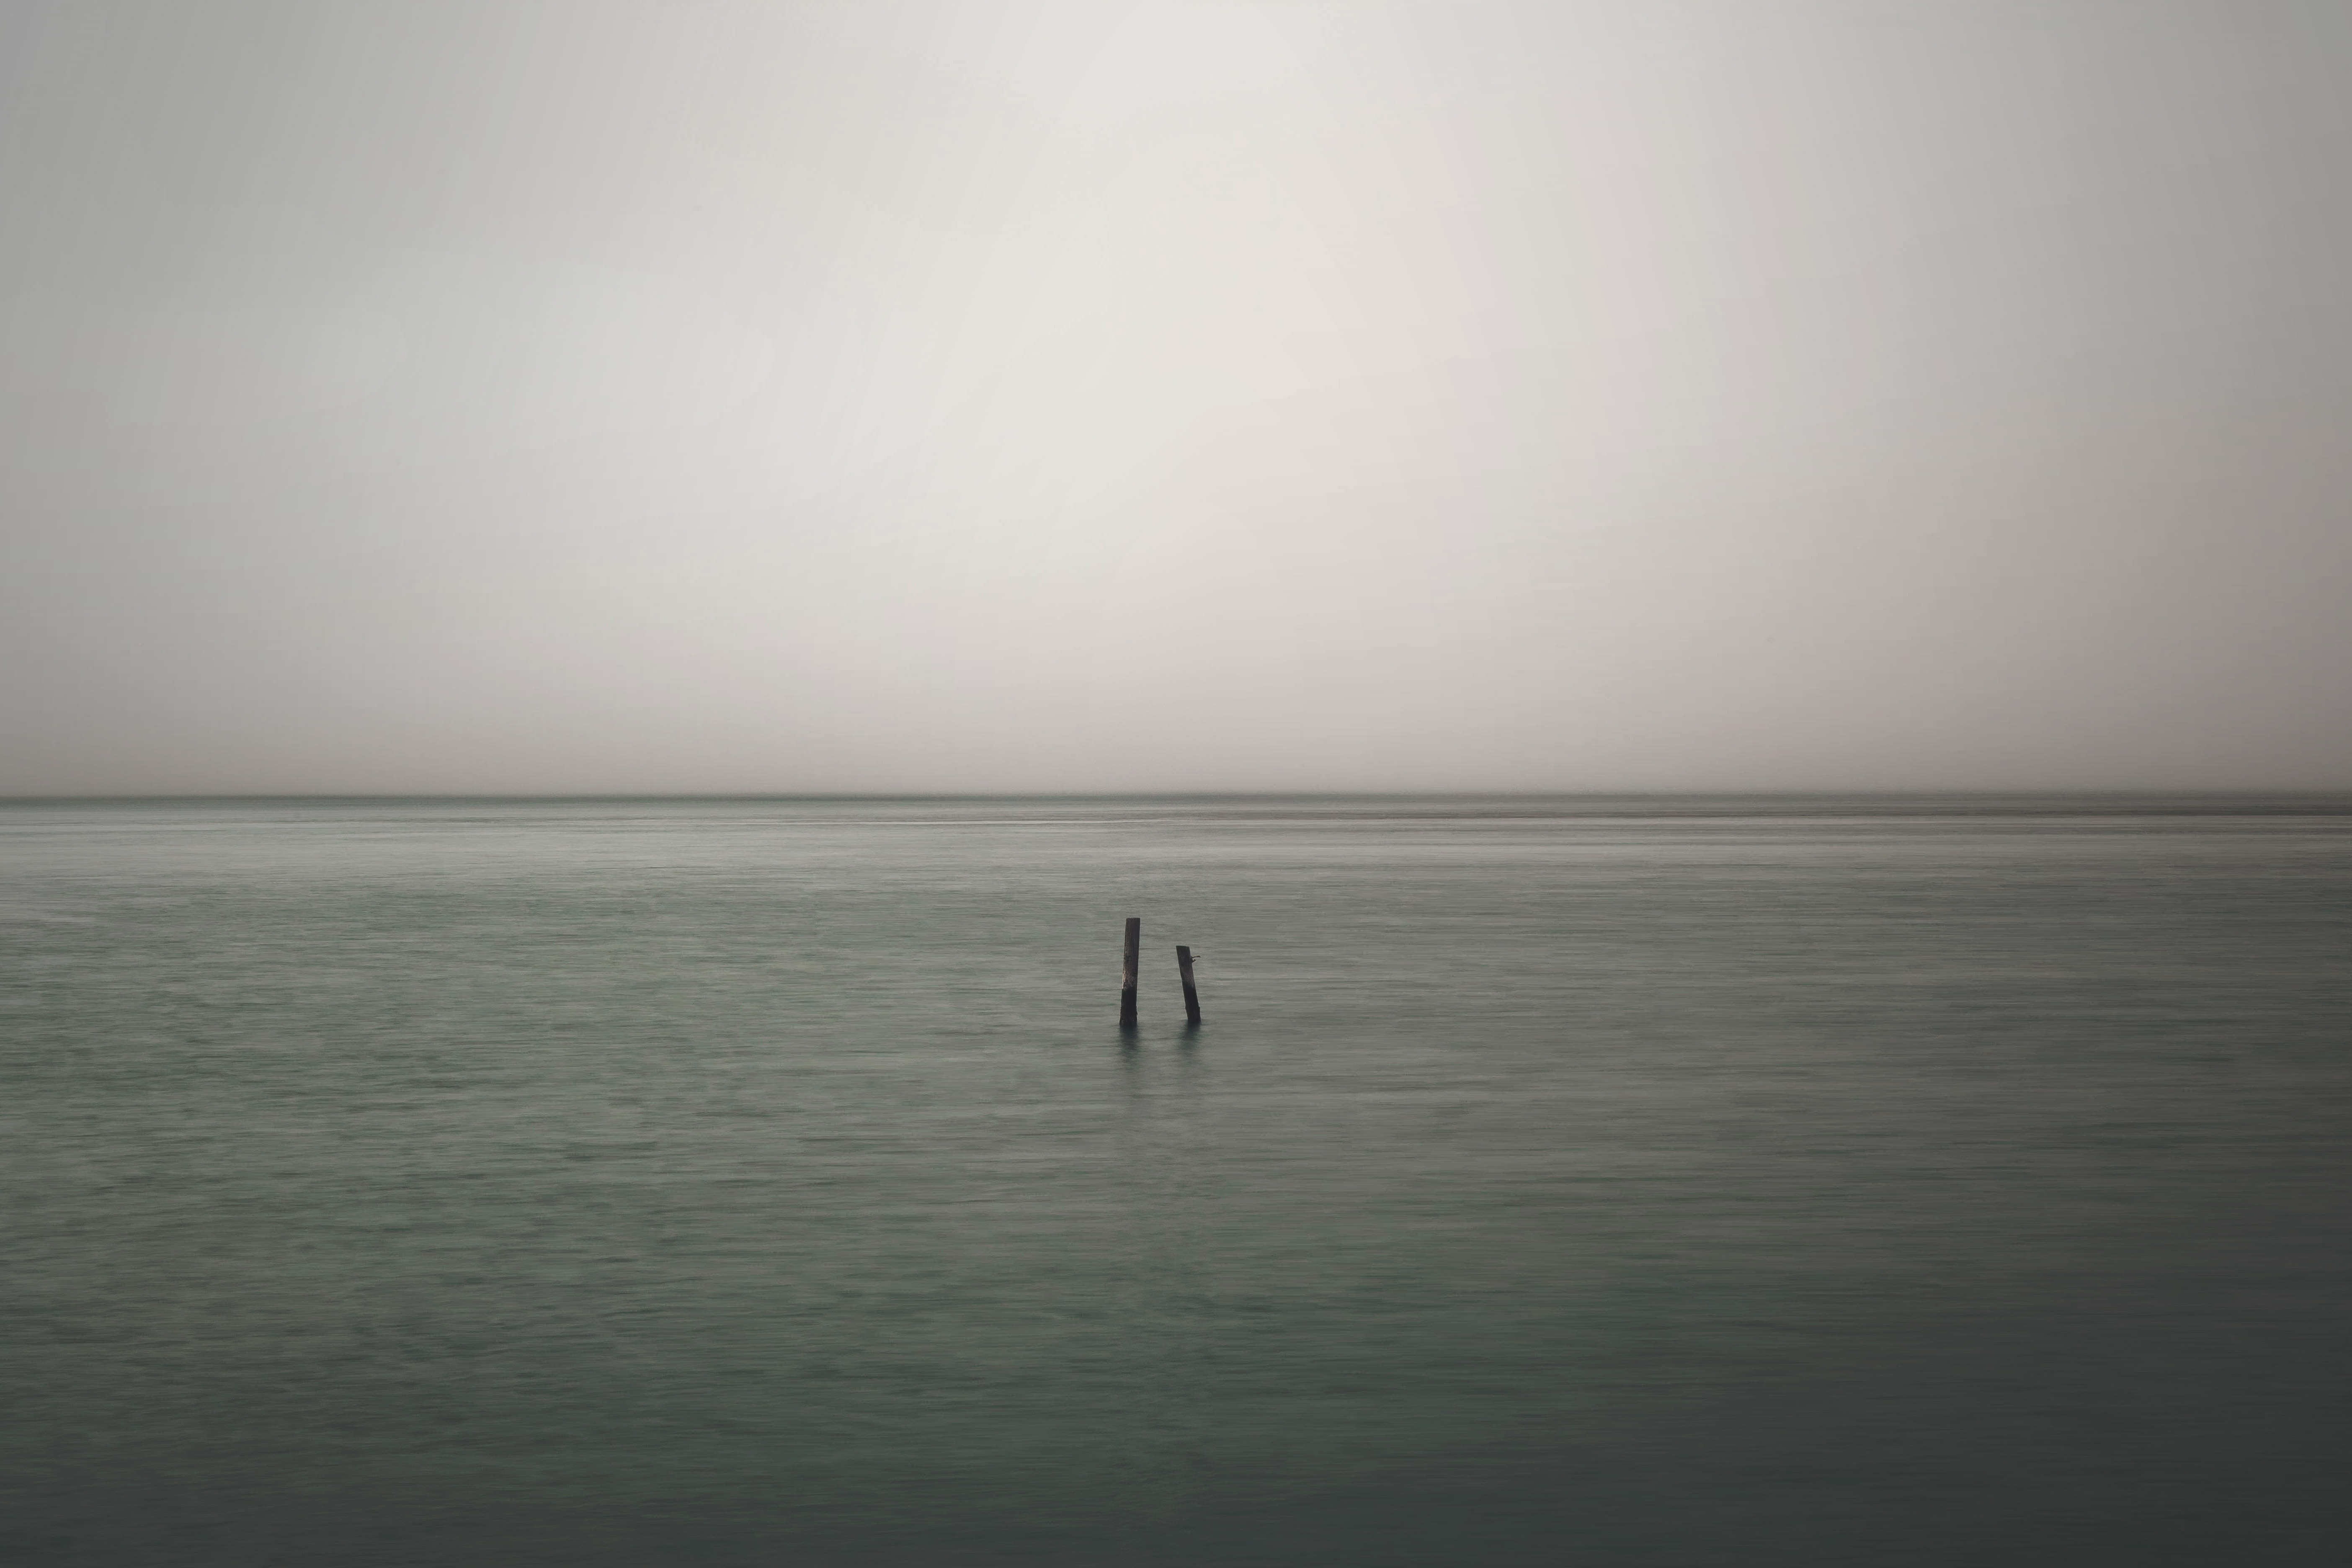
sea, coast, water, ocean, horizon, cloud, fog, sunrise, sunset, mist, sunlight, morning, shore, wave, lake, dawn, alone, solitude, dusk, sadness, reflection, haze, bay, lonely, body of water, cry, sad, loneliness, expression, emotional, pain, sorrow, stress, emotion, trouble, depression, unhappy, depressed, stressed, atmospheric phenomenon, wind wave